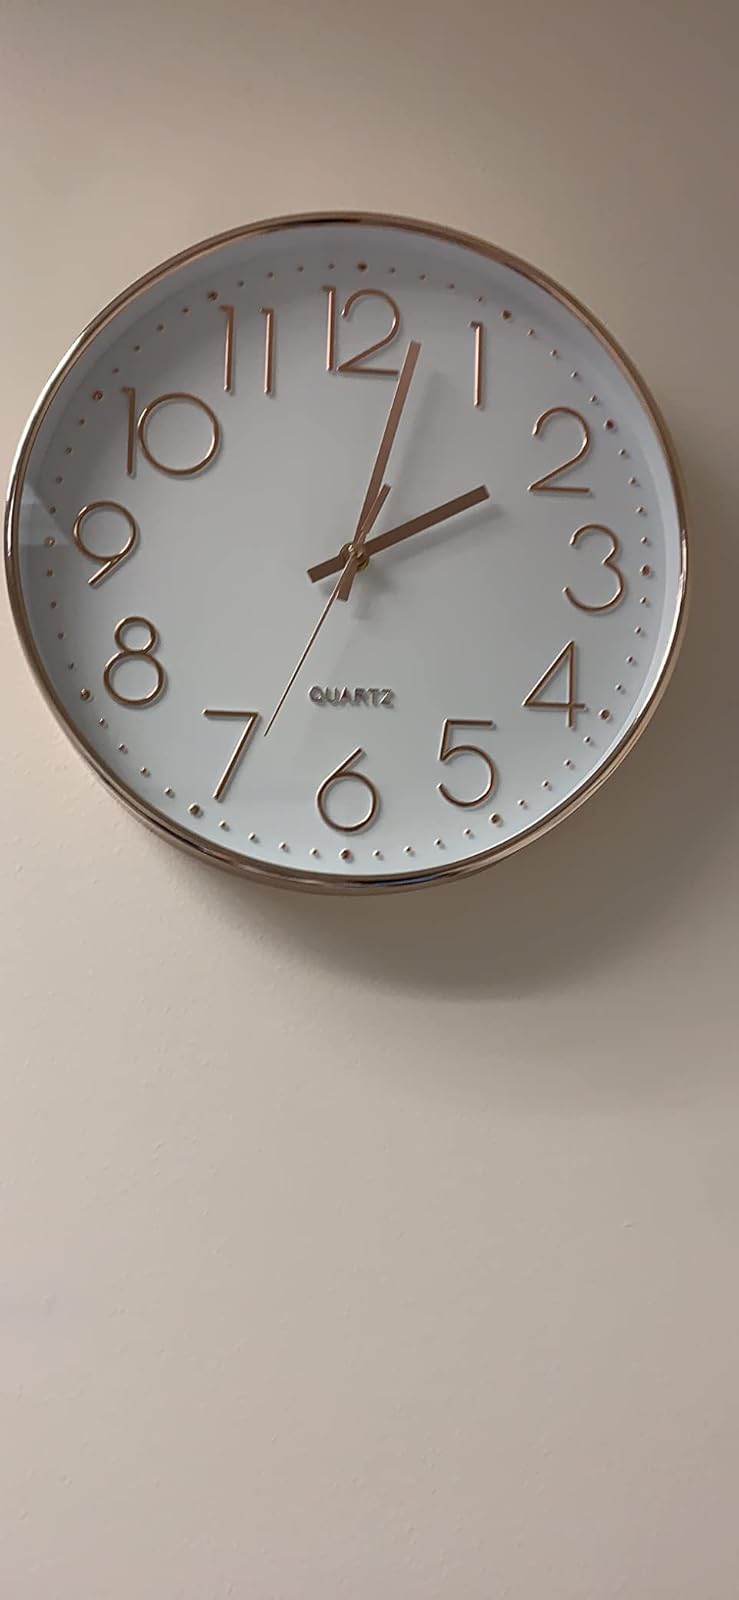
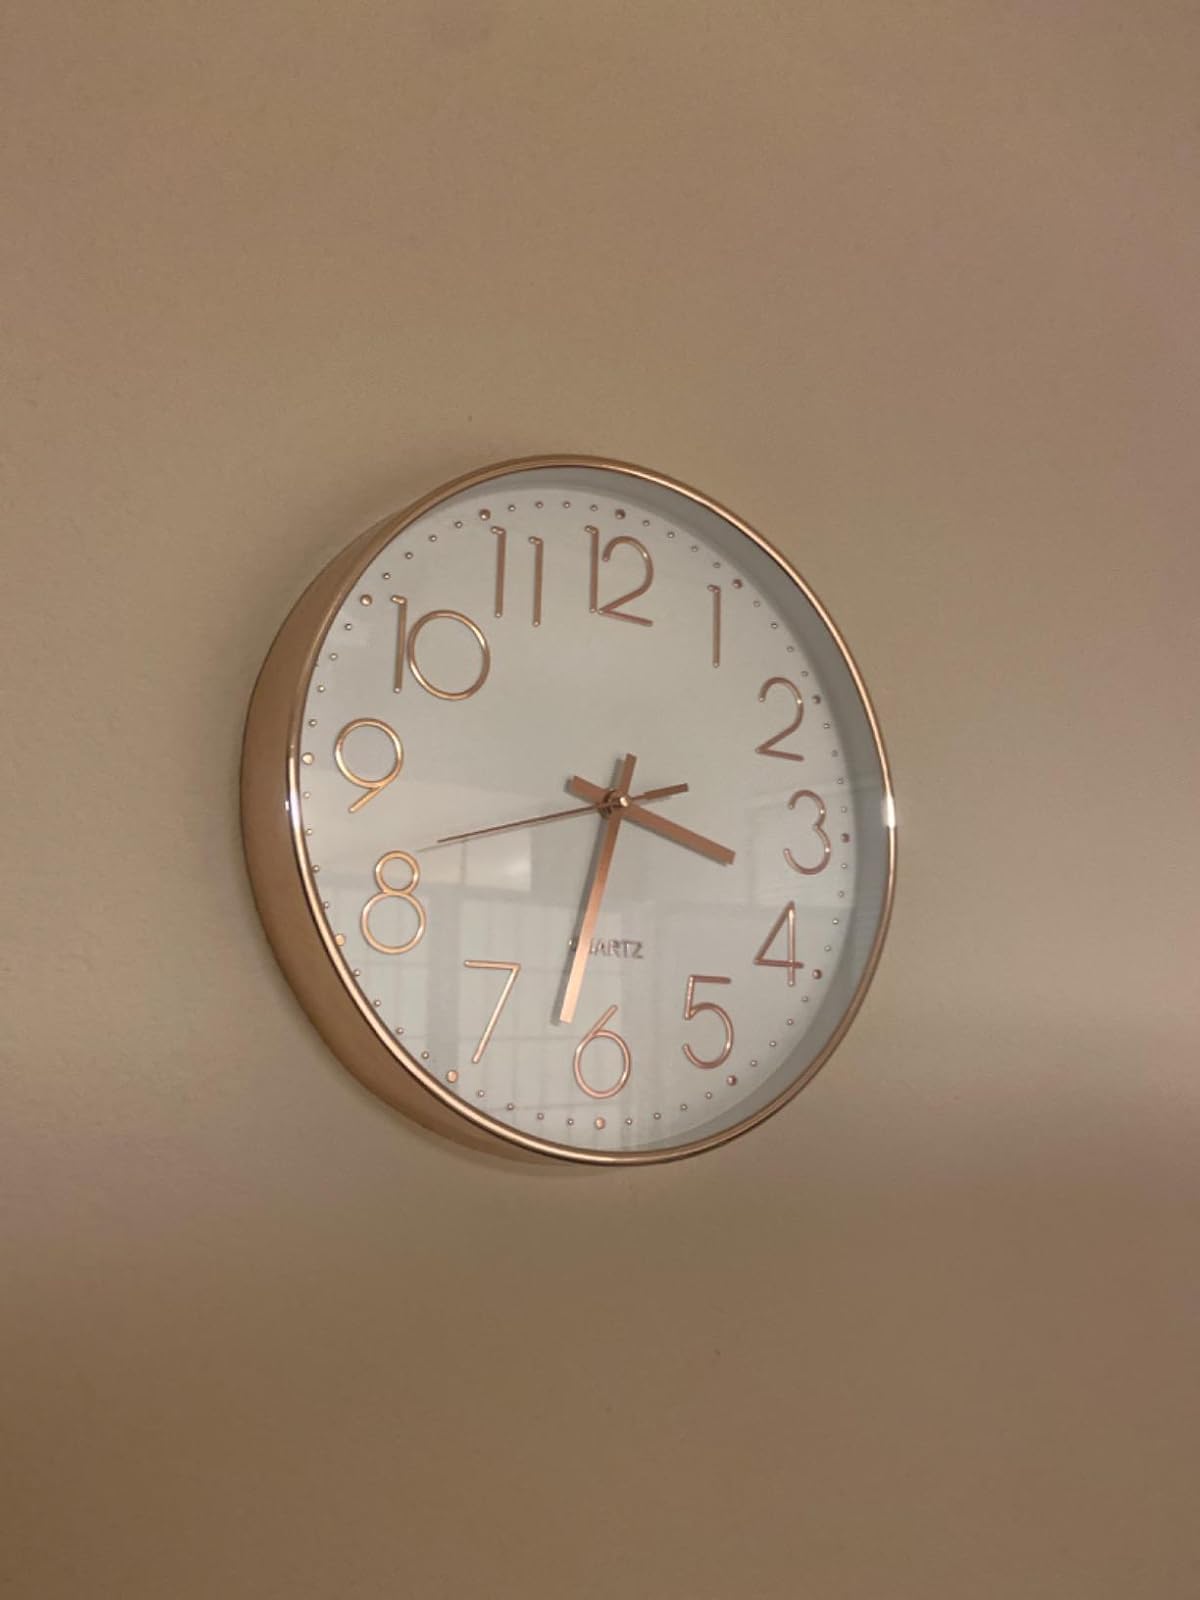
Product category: clock
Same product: yes